Drake Passage

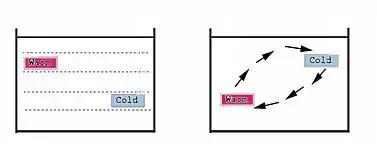
Density (buoyancy) drives an internal circulation only if the denser (colder or saltier) water mass lays above the less dense (warmer or less salty) one. In absence of any perturbation, the fluid assumes a stratified form. Neglecting salinity differences, the only possible drivers of such a circulation are vertical temperature differences. However, water gets heated and cooled at the same level, namely at the surface at the equator and at the surface at the poles. The force that pushes colder water above warmer water is internal mixing, which is more intense in presence of rough topography, such as in the Drake Passage.

Worldwide satellite measurements of oceanic properties have been available since the 1980s. Before then, data could be only gathered through oceanic ships taking direct measurements. The Antarctic Circumpolar Current (ACC) has been (and is) surveyed making repeated transects. South America and the Antarctic Peninsula constrain the ACC in the Drake Passage; the convenience of measuring the ACC across the passage lays in the clear boundaries of the current in that stripe. Even after the advent of satellite altimetry data, direct observations in the Drake Passage have not lost their exceptionality. The relative shallowness and narrowness of the passage makes it particularly suitable to assess the validity of horizontally "and" vertically changing quantities (such as velocity in Ekman's theory).